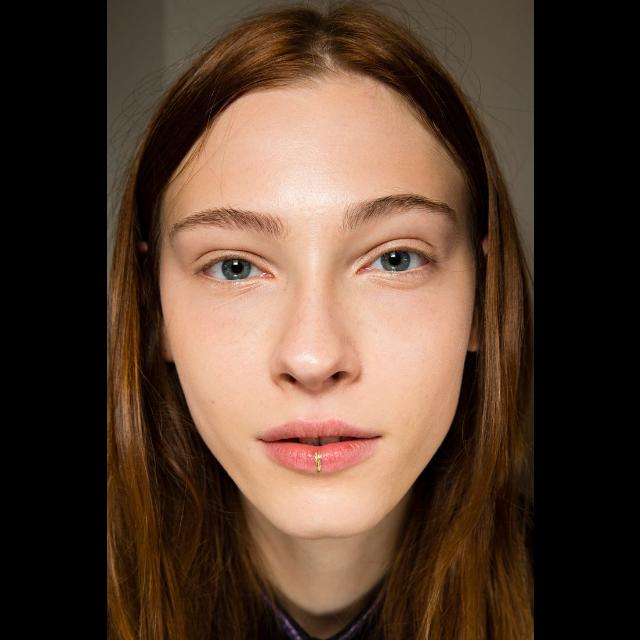
Portrait style: Real Portrait